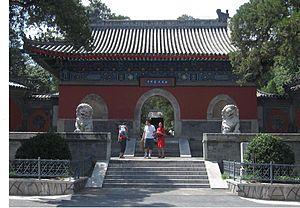
Le temple Dajue est un temple bouddhique de Pékin crée au XVᵉ siècle, sous la Dynastie Ming.